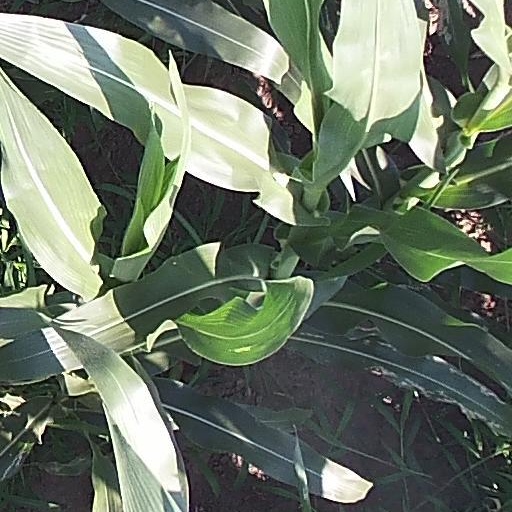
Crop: maize; corn